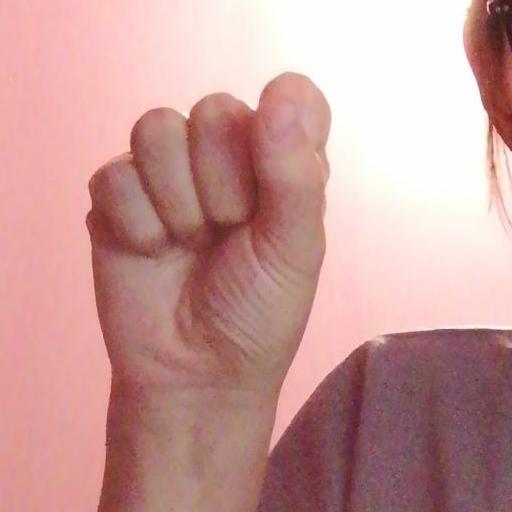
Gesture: fist